Wilderich von Walderdorff

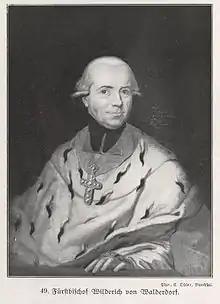

Wilderich Freiherr von Walderdorff (14 January 1617, Würzburg – 4 September 1680, Vienna) from the was Prince-Bishop of Vienna and "Reichsvizekanzler" (Vice-Chancellor) of the Holy Roman Empire (1660–1669).